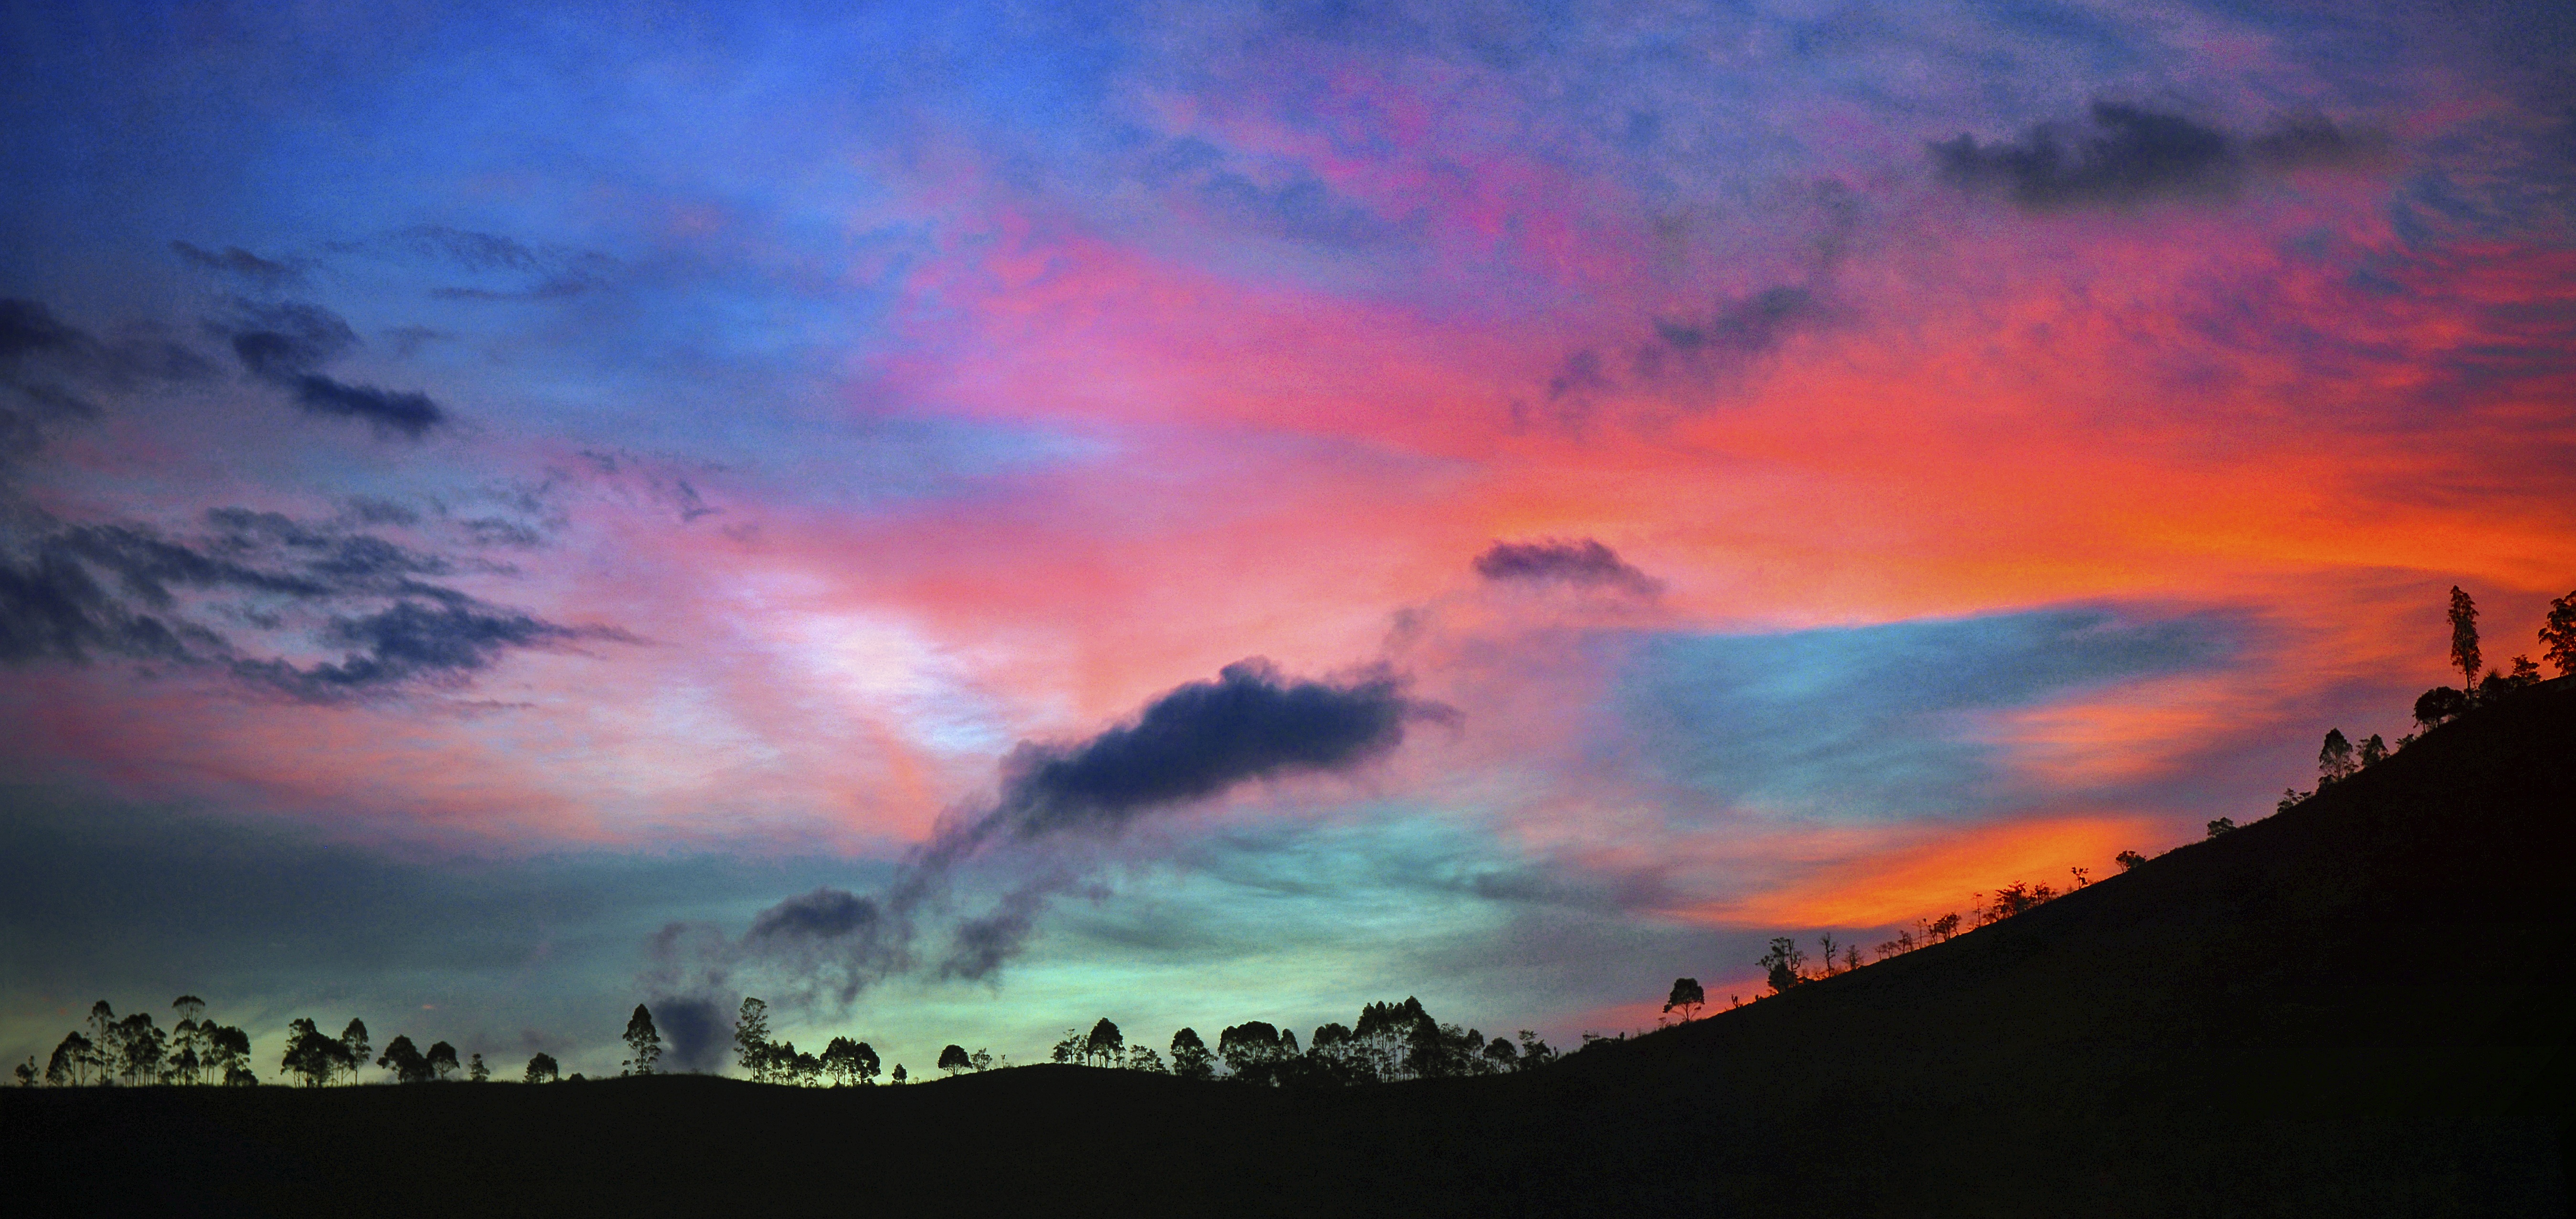
landscape, horizon, cloud, sky, sunrise, sunset, hill, dawn, atmosphere, dusk, evening, scenery, trees, afterglow, geological phenomenon, red sky at morning